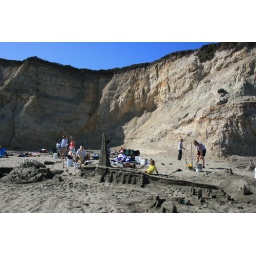
&amp;quot;Opps... Tuesday, 5am&amp;quot;... The Bay Bridge.... a satirical sand castle entry in the contest.